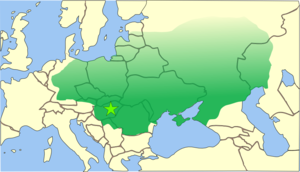
Attila, né aux alentours de 395 dans les plaines du Danube et mort en mars 453 dans la région de la Tisza dans l'Est de la Hongrie actuelle, fréquemment appelé Attila le Hun, est le souverain des Huns de 434 jusqu'à sa mort en mars 453. Il est aussi le chef d'un empire tribal composé de Huns, Ostrogoths, et Alains entre autres, sur le territoire de l'Europe centrale et orientale.
Les Huns sont un ancien peuple nomade originaire de l’Asie centrale, dont la présence en Europe est attestée à partir du IVᵉ siècle et qui y établirent le vaste empire hunnique. L'origine des Huns est disputée : bien que dès le XVIIIᵉ siècle, l'orientaliste français Joseph de Guignes les ait reliés aux Xiongnu, nomades présumés turcs ou mongols voisins septentrionaux des Chinois, suggérant qu'ils étaient leurs descendants jusqu'au Iᵉʳ siècle et que de nombreuses études ultérieures se soient attachées à démontrer ou infirmer cette parenté, aucun consensus n'a encore été établi sur le sujet.
L’expression Empire hunnique adoptée par l’historiographie moderne, désigne est un système de domination du type « empire des steppes » construit autour de la confédération des Huns, d’abord en Asie centrale, puis en Europe à partir de 375.
Les Gépides sont un peuple germanique du rameau ostique, proche des Goths, qui était installé en basse Vistule, puis au centre de l'Europe, notamment dans le bassin des Carpates durant le Haut Moyen Âge.
La recherche historique ancienne regroupait sous l’expression « invasions barbares » ou grandes invasions les mouvements migratoires des populations germaniques, hunniques et autres, à partir de l’arrivée des Huns dans l’Est de l’Europe centrale aux environs de 375 jusqu’à celles des Lombards en Italie en 568 et des Slaves dans l’Empire romain d’Orient en 577. Dans la recherche historique moderne, les différentes langues européennes ont renoncé au substantif « invasions » et à l’adjectif « barbares », préférant des expressions comme « migration des peuples » ou « période des migrations ». En français, on utilise encore, par conservatisme linguistique l’expression « invasions barbares », non avec une connotation péjorative mais en référence au barbaricum, mot par lequel les auteurs romains désignaient ce qui était hors de leur imperium ; de toute manière, les découpages historiques sont avant tout des conceptions de l’esprit et reposent sur des conventions.
Les Empires nomades, parfois aussi appelé empires de la steppe, empires d'Asie centrale ou intérieure, sont les Empires érigés par les peuples cavaliers, de la steppe Eurasienne, pendant l'Antiquité classique jusqu'au début de l'Époque moderne. Ils sont l'exemple le plus marquant des systèmes politiques non-sédentaires.